Roman Maksymyuk

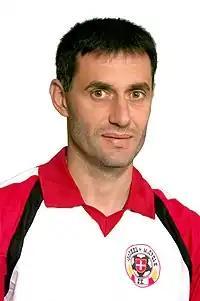

Roman Vasylyovych Maksymyuk (born 14 June 1974) is a Ukrainian professional football manager and a former player.